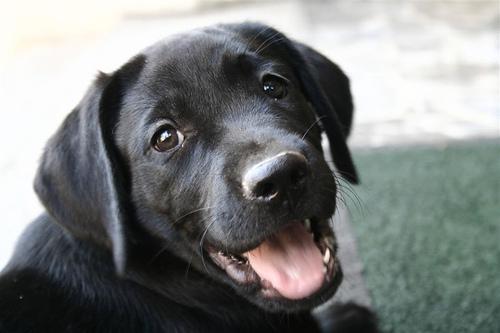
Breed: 3580-n000122-Labrador_retriever